Chief Don Eagle

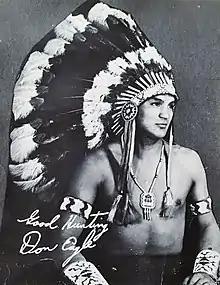

Carl Donald Bell (August 25, 1925 – March 17, 1966), also known by his ring name Chief Don Eagle, was a Canadian Mohawk boxer and professional wrestler during the 1950s and 1960s. Originally from Kahnawake, Quebec, he became Boston's AWA World Heavyweight Champion in 1950.